Zincirlikuyu

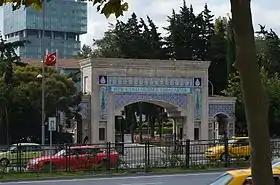
Main gate of Zincirlikuyu Cemetery

As Istanbul's one of the largest burial grounds, the Zincirlikuyu Cemetery, covers with its area of most of the quarter. Planned in 1935 in a contemporary design in the then outskirt of the city, it reached in the 1950s its full capacity. The cemetery is known for holding the graves of many prominent figures from the world of politics, business, sports and arts. The headquarters of the Metropolitan Municipality's Cemetery Service is located also here.